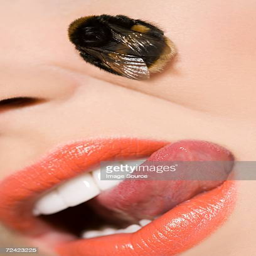
woman with a bee on her face